Cabinet of George Papandreou

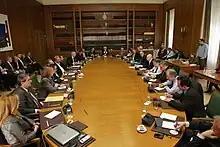
Cabinet meeting, 8 November 2011

Prime Minister George A. Papandreou announced a Cabinet reshuffle on 15 June 2011 amidst the worsening Greek debt crisis and mounting protests. The new cabinet was announced and sworn in on 17 June. It features 41 members, seven down from the 2010 cabinet, and a new ministry, that of Administrative Reform, split off from the Interior Ministry. The Ministry for Maritime Affairs, Islands and Fisheries, established in 2010, was dissolved and merged with the Ministry for Regional Development and Competitiveness.